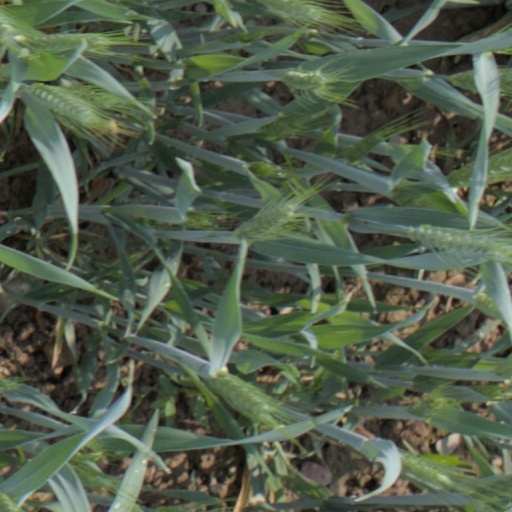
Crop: wheat